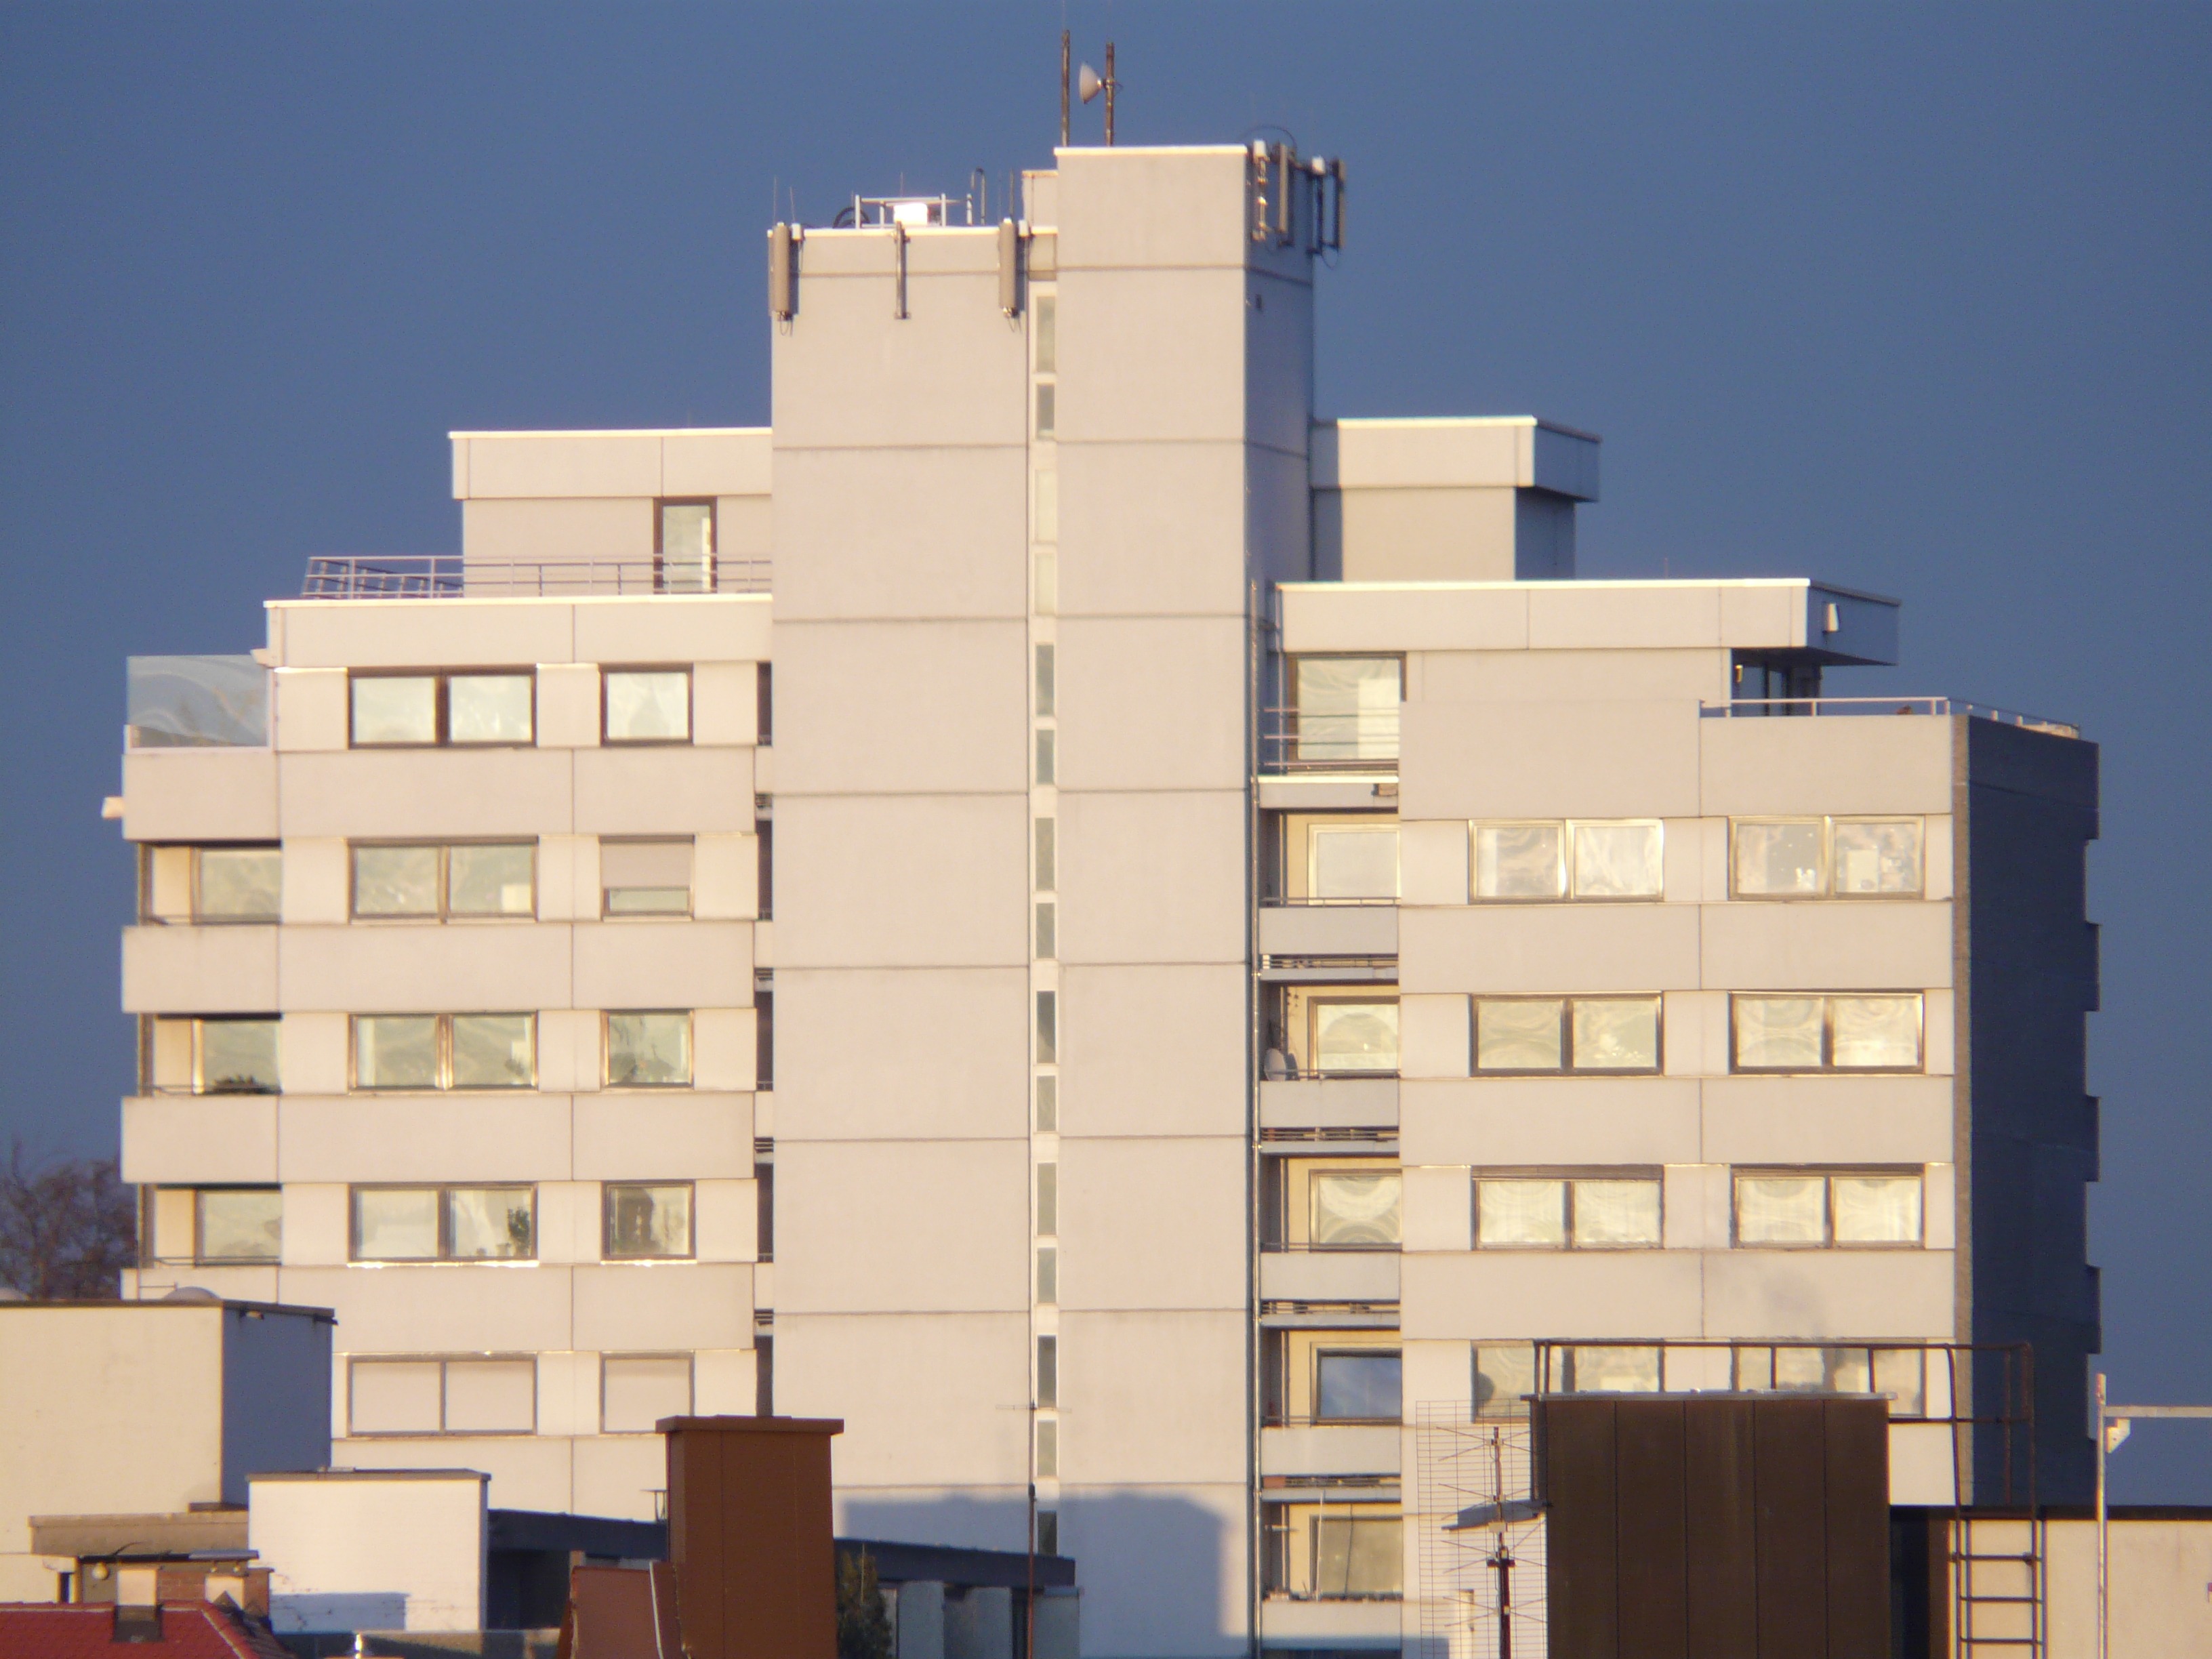
architecture, white, house, building, city, home, skyscraper, downtown, live, facade, residence, apartment, tower block, condominium, residential area, brutalist architecture